Describe the emotion expressed in this image:  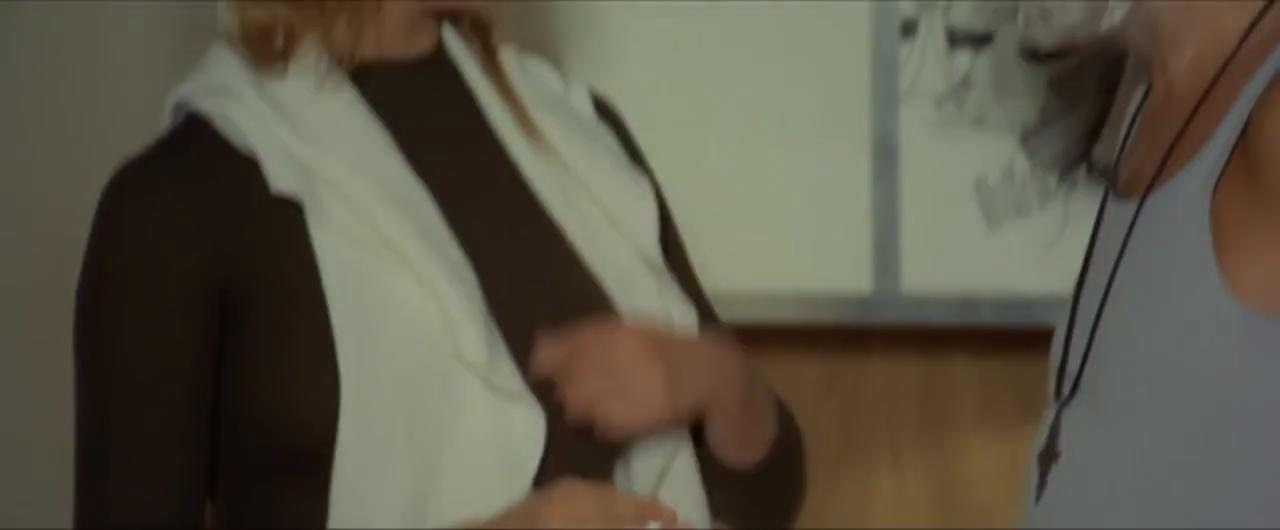
This person displays Suffering, valence and arousal with low intensity.